Jane Addams

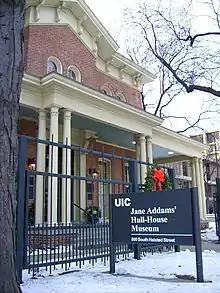

While Addams was often troubled by health problems in her youth and throughout her life, her health began to take a more serious decline after she suffered a heart attack in 1926.